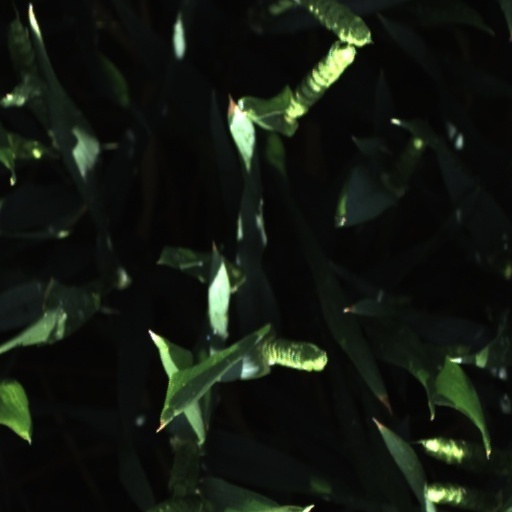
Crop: wheat